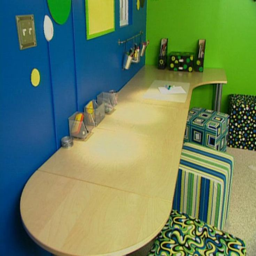
a craft room for scrapbooking , painting and sewing needs some style .